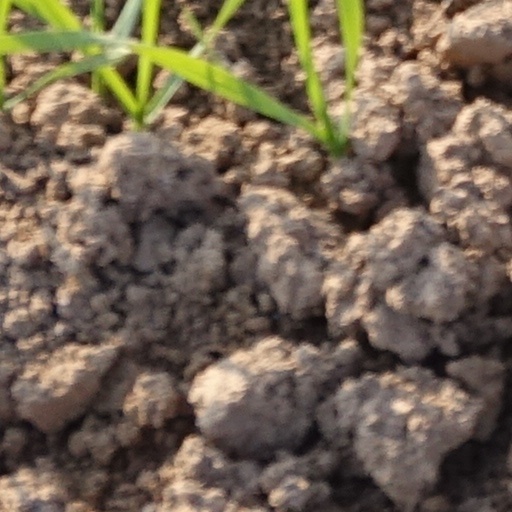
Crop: wheat